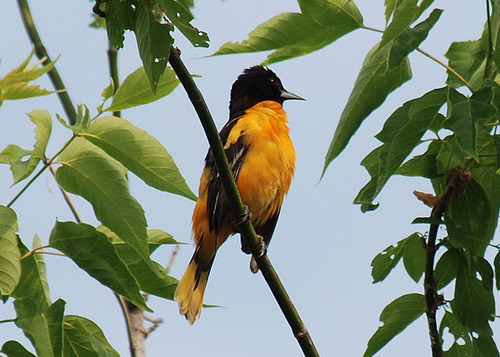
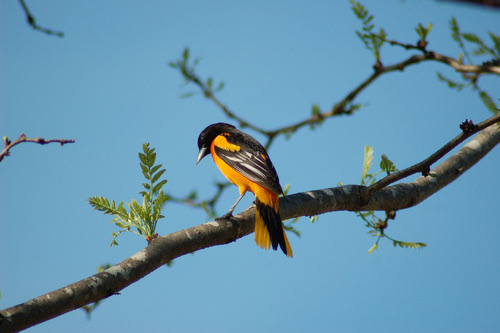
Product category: misc
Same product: yes